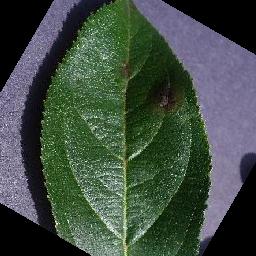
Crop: apple
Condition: scab